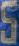
Number: 5